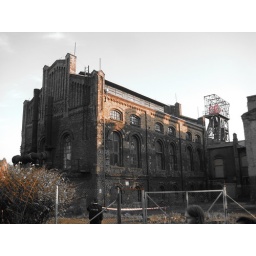
building with steam machine near shaft in coal mine Katowice